2006 Green Bay Packers season

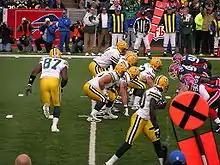
Favre under center at Ralph Wilson Stadium.

The Green Bay Packers traveled on the road to face the Buffalo Bills. The Bills were able to lead the Packers at half time with a 10–0 lead, capitalizing on an interception return for a touchdown by London Fletcher. In the second half, the Packers tied the score with a touchdown pass to Donald Driver. The Bills were able to score in the fourth quarter with 43 yard touchdown pass to receiver Lee Evans. The Packers drove the ball deep to the one-yard line, but on first down the ball is intercepted and returned deep in Packer territory. The Bills were able to score three plays later to increase the lead by 14 and earn a victory.